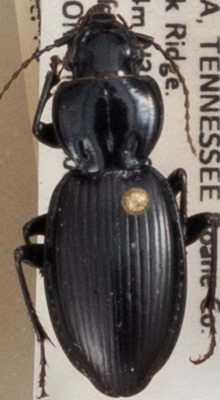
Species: Cyclotrachelus fucatus
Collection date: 2019-04-17
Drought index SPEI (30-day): -0.276
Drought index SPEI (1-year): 2.09
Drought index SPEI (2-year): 2.09